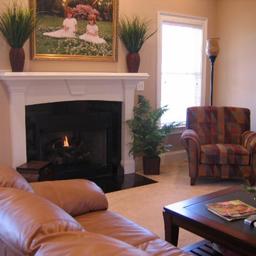
Room type: livingroom